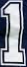
Number: 1